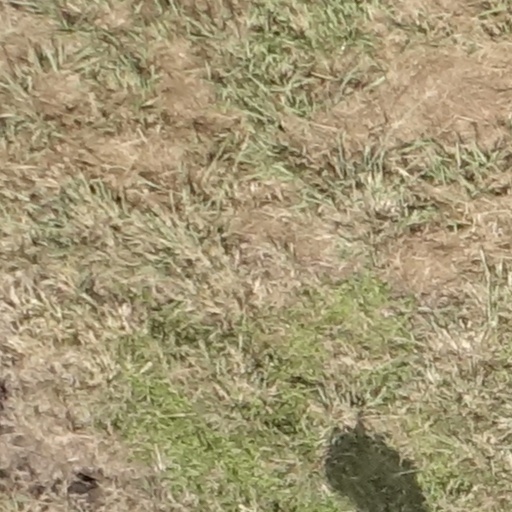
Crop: sorghum